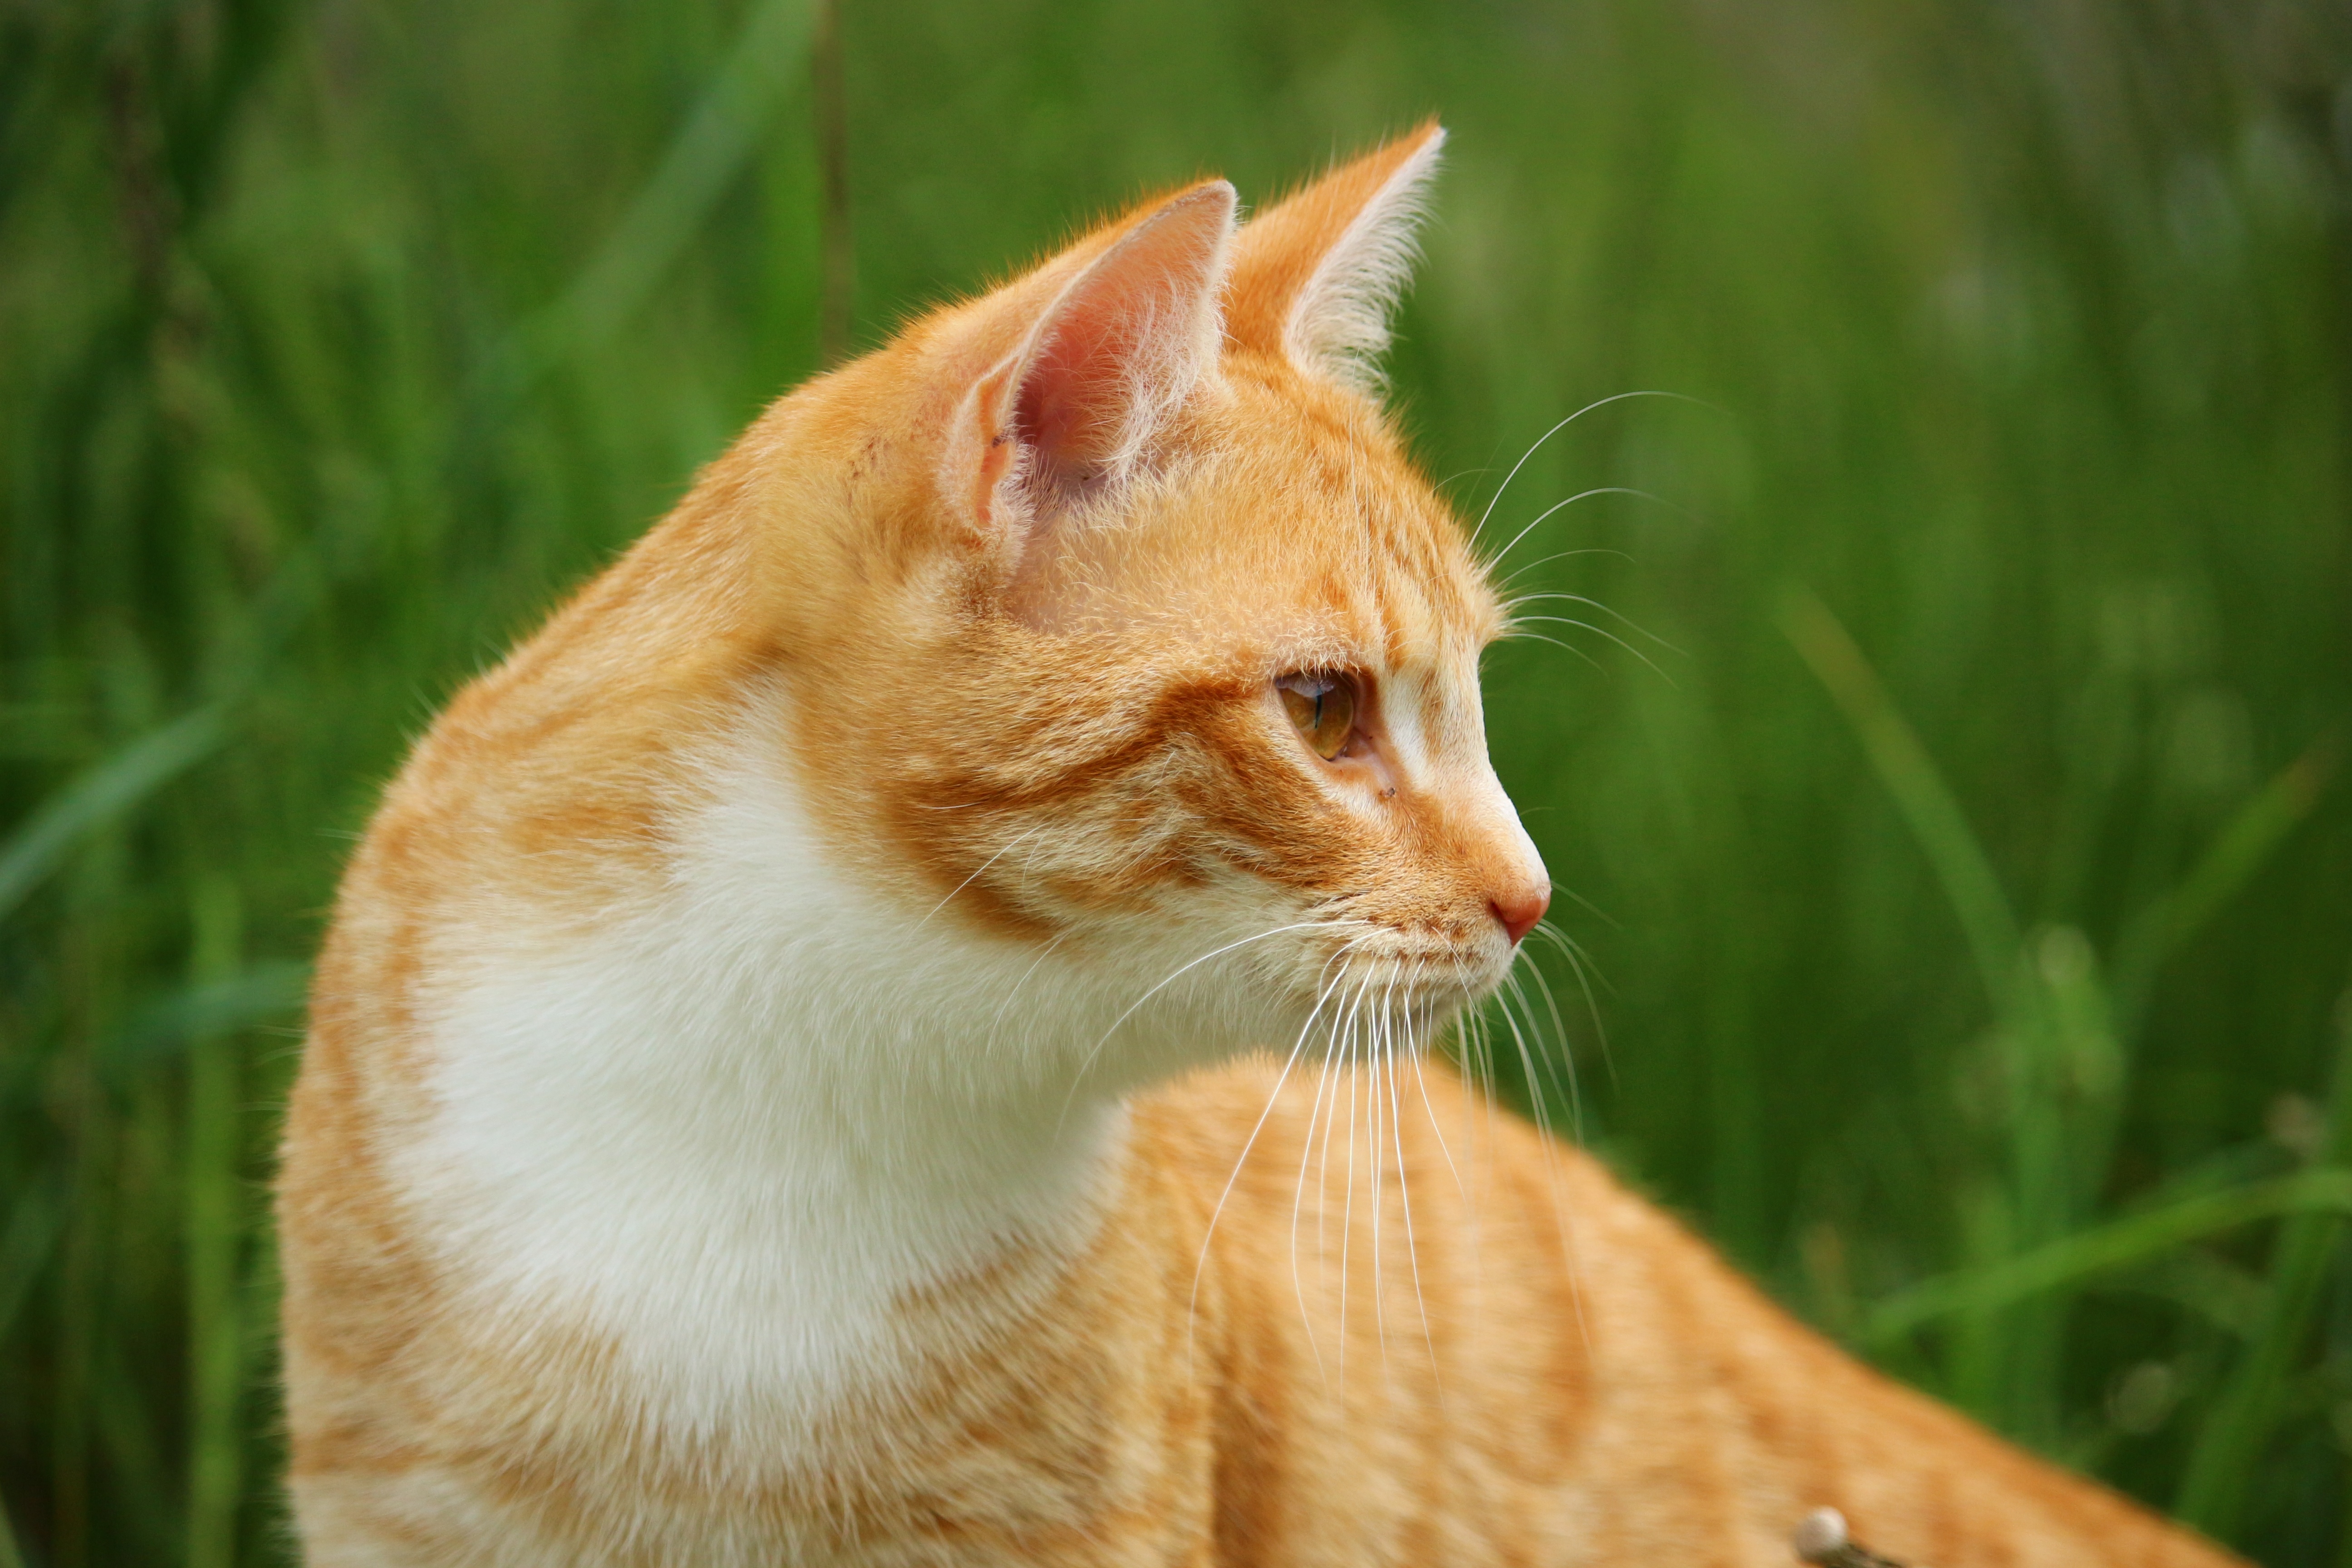
grass, kitten, cat, mammal, fauna, nose, whiskers, vertebrate, mieze, domestic cat, mackerel, tiger cat, young cat, red mackerel tabby, red cat, tabby cat, wild cat, small to medium sized cats, cat like mammal, carnivoran, domestic short haired cat, rusty spotted cat